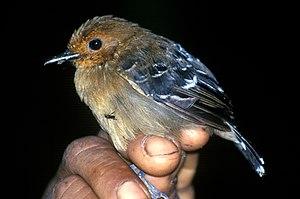
Cette page a pour objet de présenter un arbre phylogénétique des Passeriformes, c'est-à-dire un cladogramme mettant en lumière les relations de parenté existant entre leurs différents groupes, telles que les dernières analyses reconnues les proposent. Ce n'est qu'une possibilité, et les principaux débats qui subsistent au sein de la communauté scientifique sont brièvement présentés ci-dessous, avant la bibliographie.